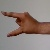
The image shows a hand gesture representing the letter 'Z' in Indian Sign Language.